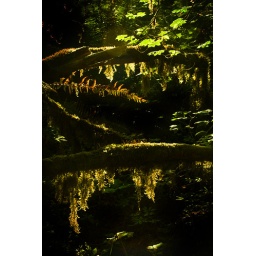
Moss on spruce bows in the California redwood forest - just back from an enchanting road trip